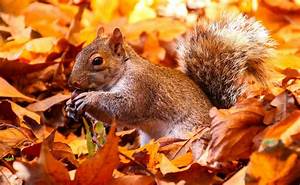
Label: squirrel